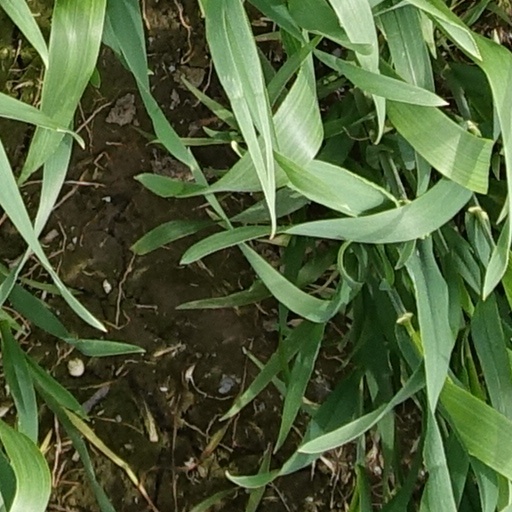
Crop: wheat